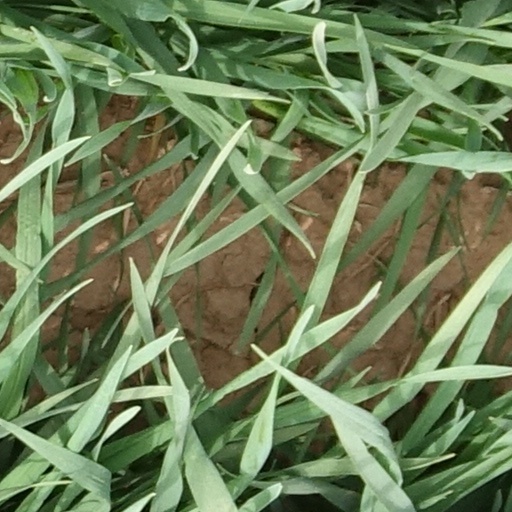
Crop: wheat